El Ajouzine Mosque

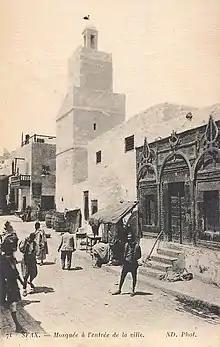
The mosque in the 20th century

According to the local popular stories, El Ajouzine mosque is basically the result of the joining of two old houses belonging to two old women of the city. Living alone without families to take care of, they decided to donate their two adjacent houses to combine and make a mosque, which explains the name of the mosque, literally meaning "the two old women" in Arabic.